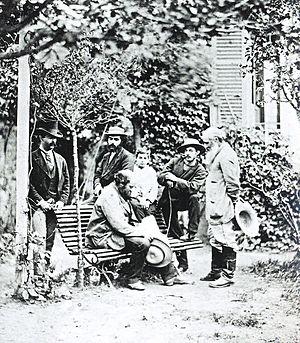
Paul Cézanne, ou Paul Cezanne, né le 19 janvier 1839 à Aix-en-Provence et mort le 22 octobre 1906 dans la même ville, est un peintre français, membre, un temps, du mouvement impressionniste, et considéré comme le précurseur du post-impressionnisme et du cubisme.